National Legion (Norway)

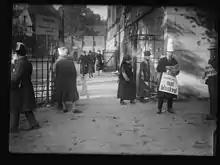
Demonstrators during the 1927 election. The second to right individual on the is a member of the National Legion.

The party was founded at a public meeting at a circus, Cirkus Verdensteatret, in Oslo in May 1927. The event was hosted by the party's leader, Karl Meyer, "Norway's strongest man", a businessman and stock trader with a history of fraud cases. Author and social commentator Erling Winsnes was another leading figure.